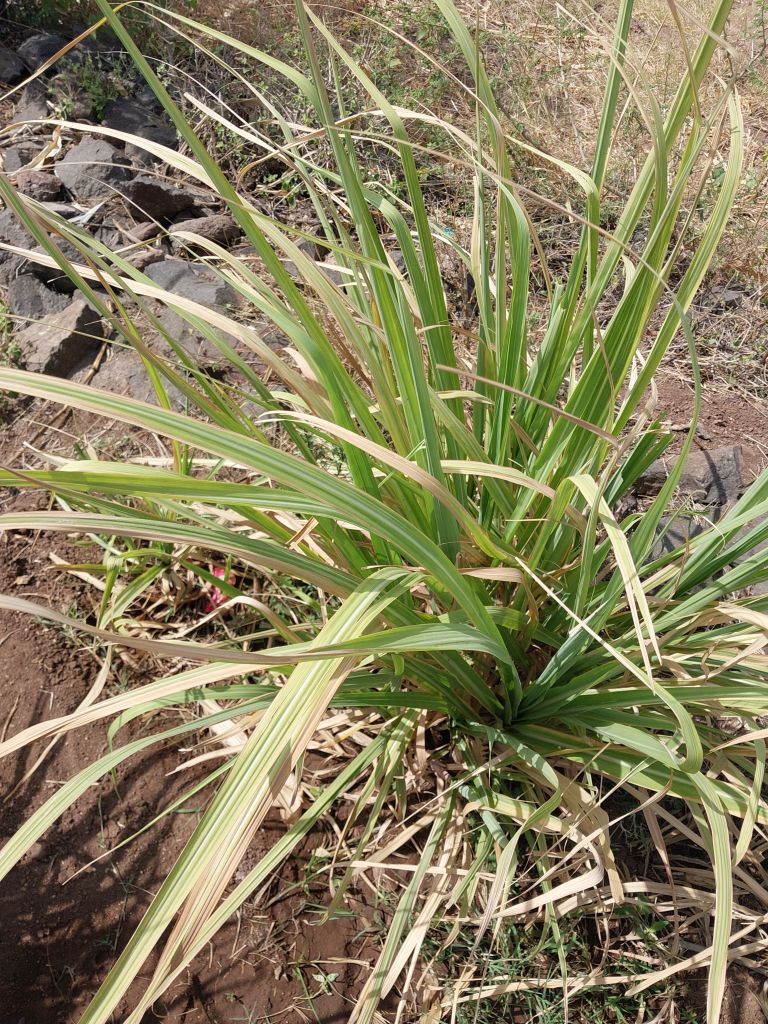
Label: Grassy shoot